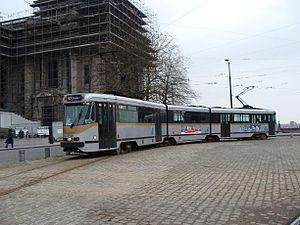
La motrice 7928 sur la boucle de Poelart.
Les PCC 7900 sont les plus longs véhicules du type PCC présents sur le réseau de tramway bruxellois.
Le bogie jacobs est un type de bogie utilisé sur les rames articulées de trains et tramways. Son nom lui vient de Wilhelm Jakobs.